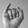
ASL letter: I